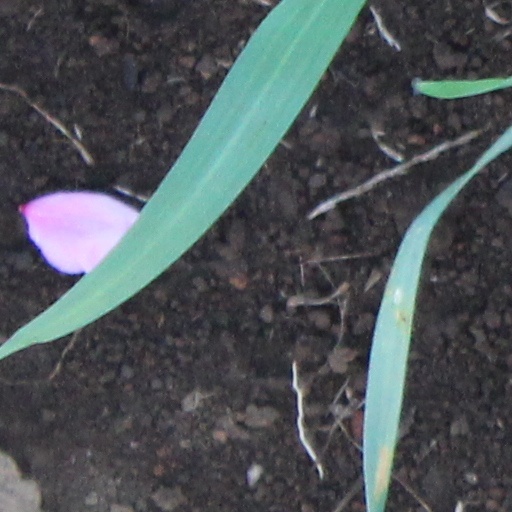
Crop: wheat